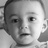
Emotion: surprise